Rownd a Rownd

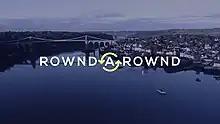

Rownd a Rownd ("Round and Round") is a Welsh-language soap opera created by Rondo Media (formerly Ffilmiau’r Nant) and shown on S4C since 11 September 1995. It was claimed to be the first Celtic-related language soap specifically directed at a youth audience. It is set in the fictional harbour town of Glanrafon in Anglesey.